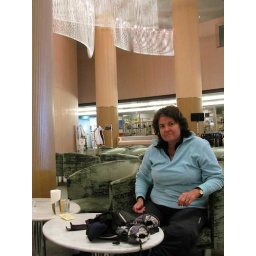
The lounge area of the Prince Hotel in Higashiama. Velour seats and table service by people in suits